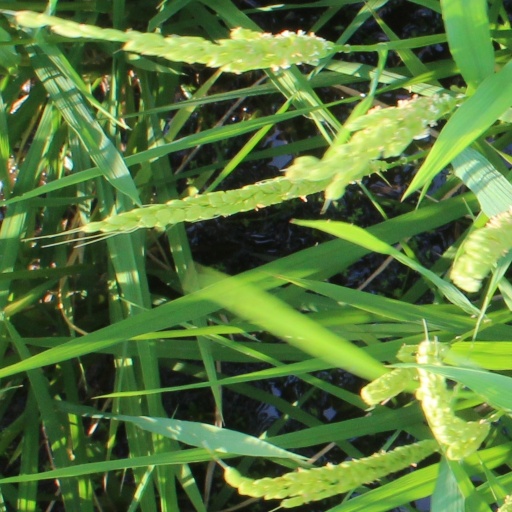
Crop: rice